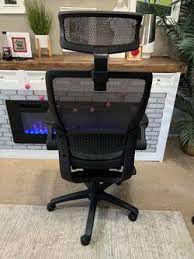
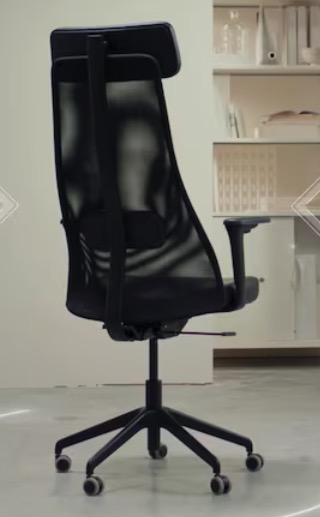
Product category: items_chair
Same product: no